Kent State Golden Flashes

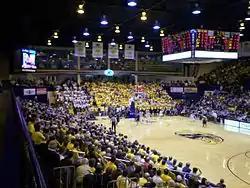
January 23, 2008 men's basketball game at the MAC Center

The men's basketball team, which began play in 1913 and intercollegiate competition in 1914, plays in the Memorial Athletic and Convocation Center and is Kent State's oldest sport and second-oldest intercollegiate team. After decades of near anonymity, since 1998 the team has been one of the most consistent in the Mid-American Conference with a league record ten straight twenty-win seasons from the 1998–99 season through the 2007–08 season (the previous record was five straight). Kent State was one of only eight NCAA Division I men's basketball programs in the United States to have ten consecutive seasons with twenty or more wins. Kent State also holds the MAC record for consecutive seasons with double-digit conference wins, also for ten consecutive seasons (the previous record was eight straight), and in 2002 finished 17–1 in conference play, setting a MAC record for conference wins in a season. The Flashes amassed thirty victories in the 2001–02 season which culminated in a berth in the NCAA Elite Eight. In the tournament they defeated seventh-seeded Oklahoma State, second-seeded Alabama, and third-seeded Pitt. One of the stars on this team, power forward Antonio Gates, went on to become a superstar and elected to the Pro Football Hall of Fame in 2025tight end with the San Diego/Los Angeles Chargers. Kent State has made 14 MAC tournament title game appearances (most in conference history) and has won seven (tied for most in the conference), along with six regular-season MAC titles and nine MAC East titles.